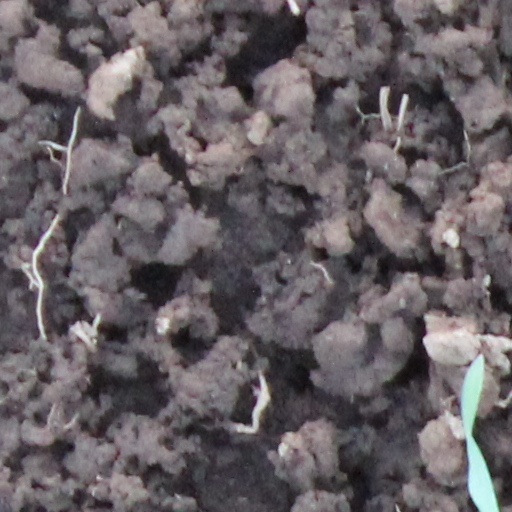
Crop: wheat